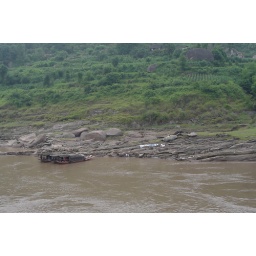
locals washing clothes in river